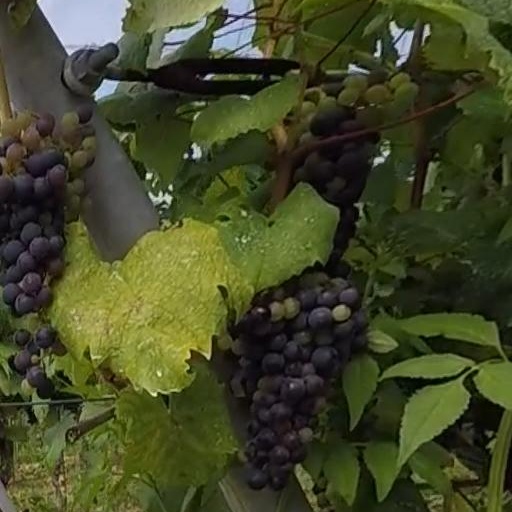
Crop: grape